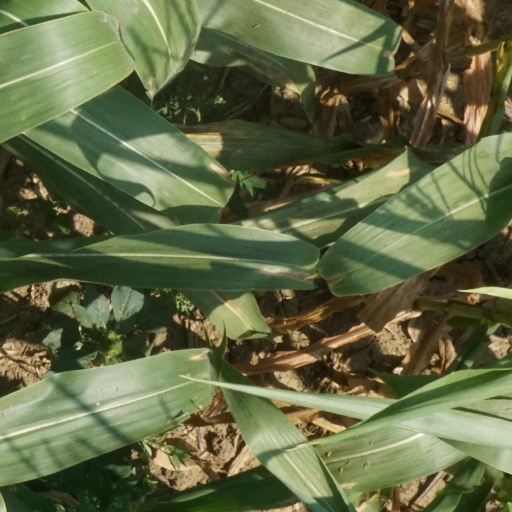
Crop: maize; corn